Preston Bypass

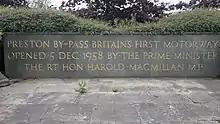
Plaque to commemorate the opening of the bypass

The bypass was opened on 5 December 1958 by the Prime Minister, Harold Macmillan, who said: "In the years to come, the county and the country alike may look at the Preston bypass - a fine thing in itself but a finer thing as a symbol - as a token of what was to follow". It had cost £2,960,481, of which almost £2.5M was for construction of the motorway itself and over £500,000 was for the construction of two required major bridges, those being the Samlesbury Bridge (£334,431) and the High Walton Bridge (£193,690) respectively. It was estimated that around a third of the total cost was on the bridges alone, a point questioned by the "Birmingham Post", who noted that in percentage terms, it would not have cost significantly more to build the motorway as three lanes, compared to doing so retrospectively in the years to follow.